Conrad III of Germany

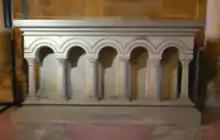
Tomb of King Conrad III in the Bamberg Cathedral

Conrad left no male heirs by his first wife, Gertrude von Komburg. In 1136, he married Gertrude of Sulzbach, who was a daughter of Berengar II of Sulzbach, and whose sister Bertha was married to the Byzantine Emperor Manuel I. Gertrude was the mother of Conrad's children and the link which cemented his alliance with Byzantium.